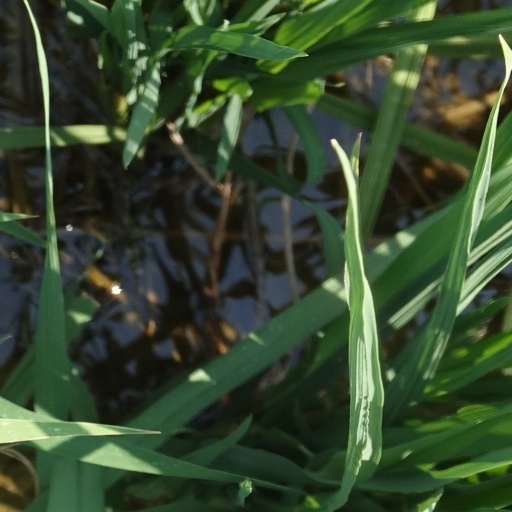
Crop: rice